Roman Catholic Diocese of Thiès

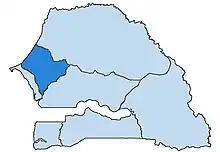
Diocese of Thiès

The Roman Catholic Diocese of Thiès (French: "Diocèse catholique romain de Thiès") is a diocese located in the city of Thiès in the ecclesiastical province of Dakar in Senegal.